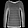
Label: Pullover